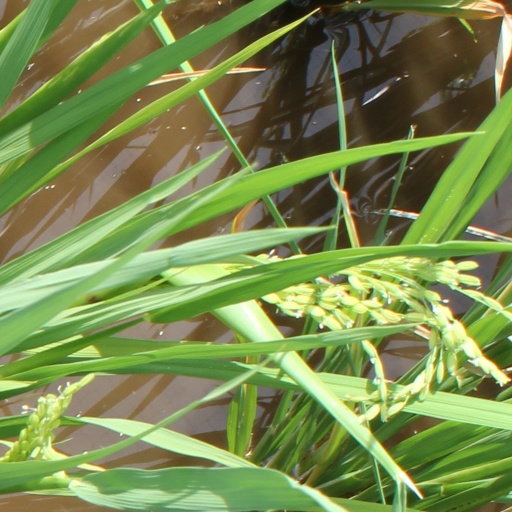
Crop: rice